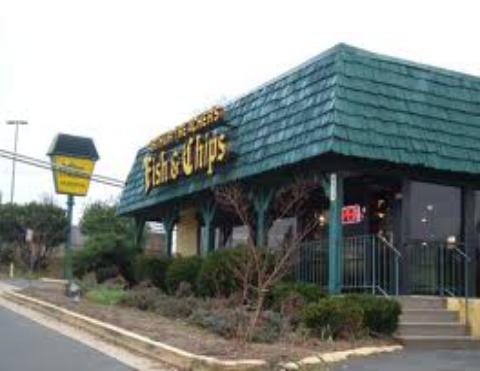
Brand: Arthur Treacher's Fish & Chips
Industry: Food